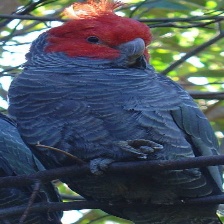
Species: GANG GANG COCKATOO
Scientific name: CALLOCEPHALON FIMBRIATUM
ImageNet parent category: sulphur-crested_cockatoo